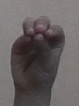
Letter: ha